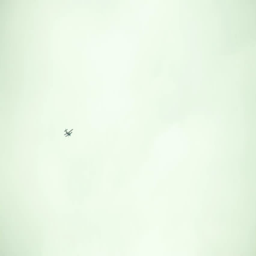
glider flying in the sky